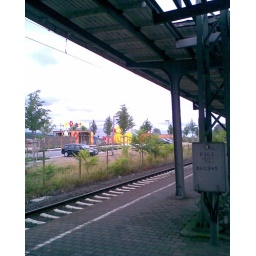
I hope that you can see that little yellow duck in Bingen's &amp;quot;Landesgartenschau&amp;quot;